Calcari Grigi di Noriglio Formation

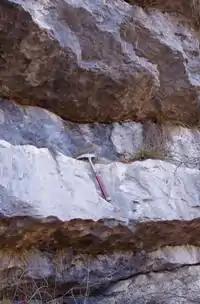
Outcrop

The Calcari Grigi di Noriglio Formation is a geological formation in Italy, dating to roughly between 200 and 190 million years ago and covering the Hettangian to Sinemurian stages of the Jurassic Period in the Mesozoic Era. Fossil prosauropod tracks have been reported in the formation.